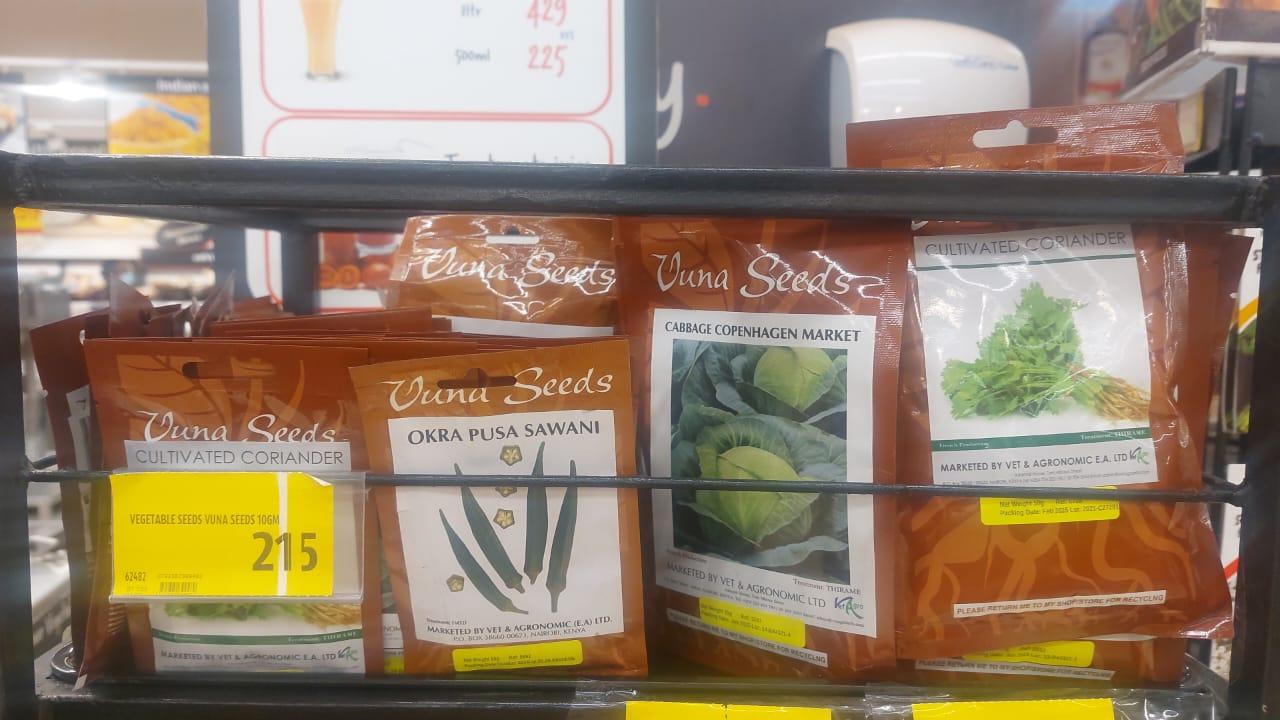
Hii ni sehemu ya ardhi iliyotawaliwa na milima yenye barafu pamoja na uoto wa asili na miti iliyoachana achana, sehemu hii inaweza kutumika kwa ajili ya makazi ya viumbe hai au binadamu wanaweza kuja kufanya utalii katika eneo hili.